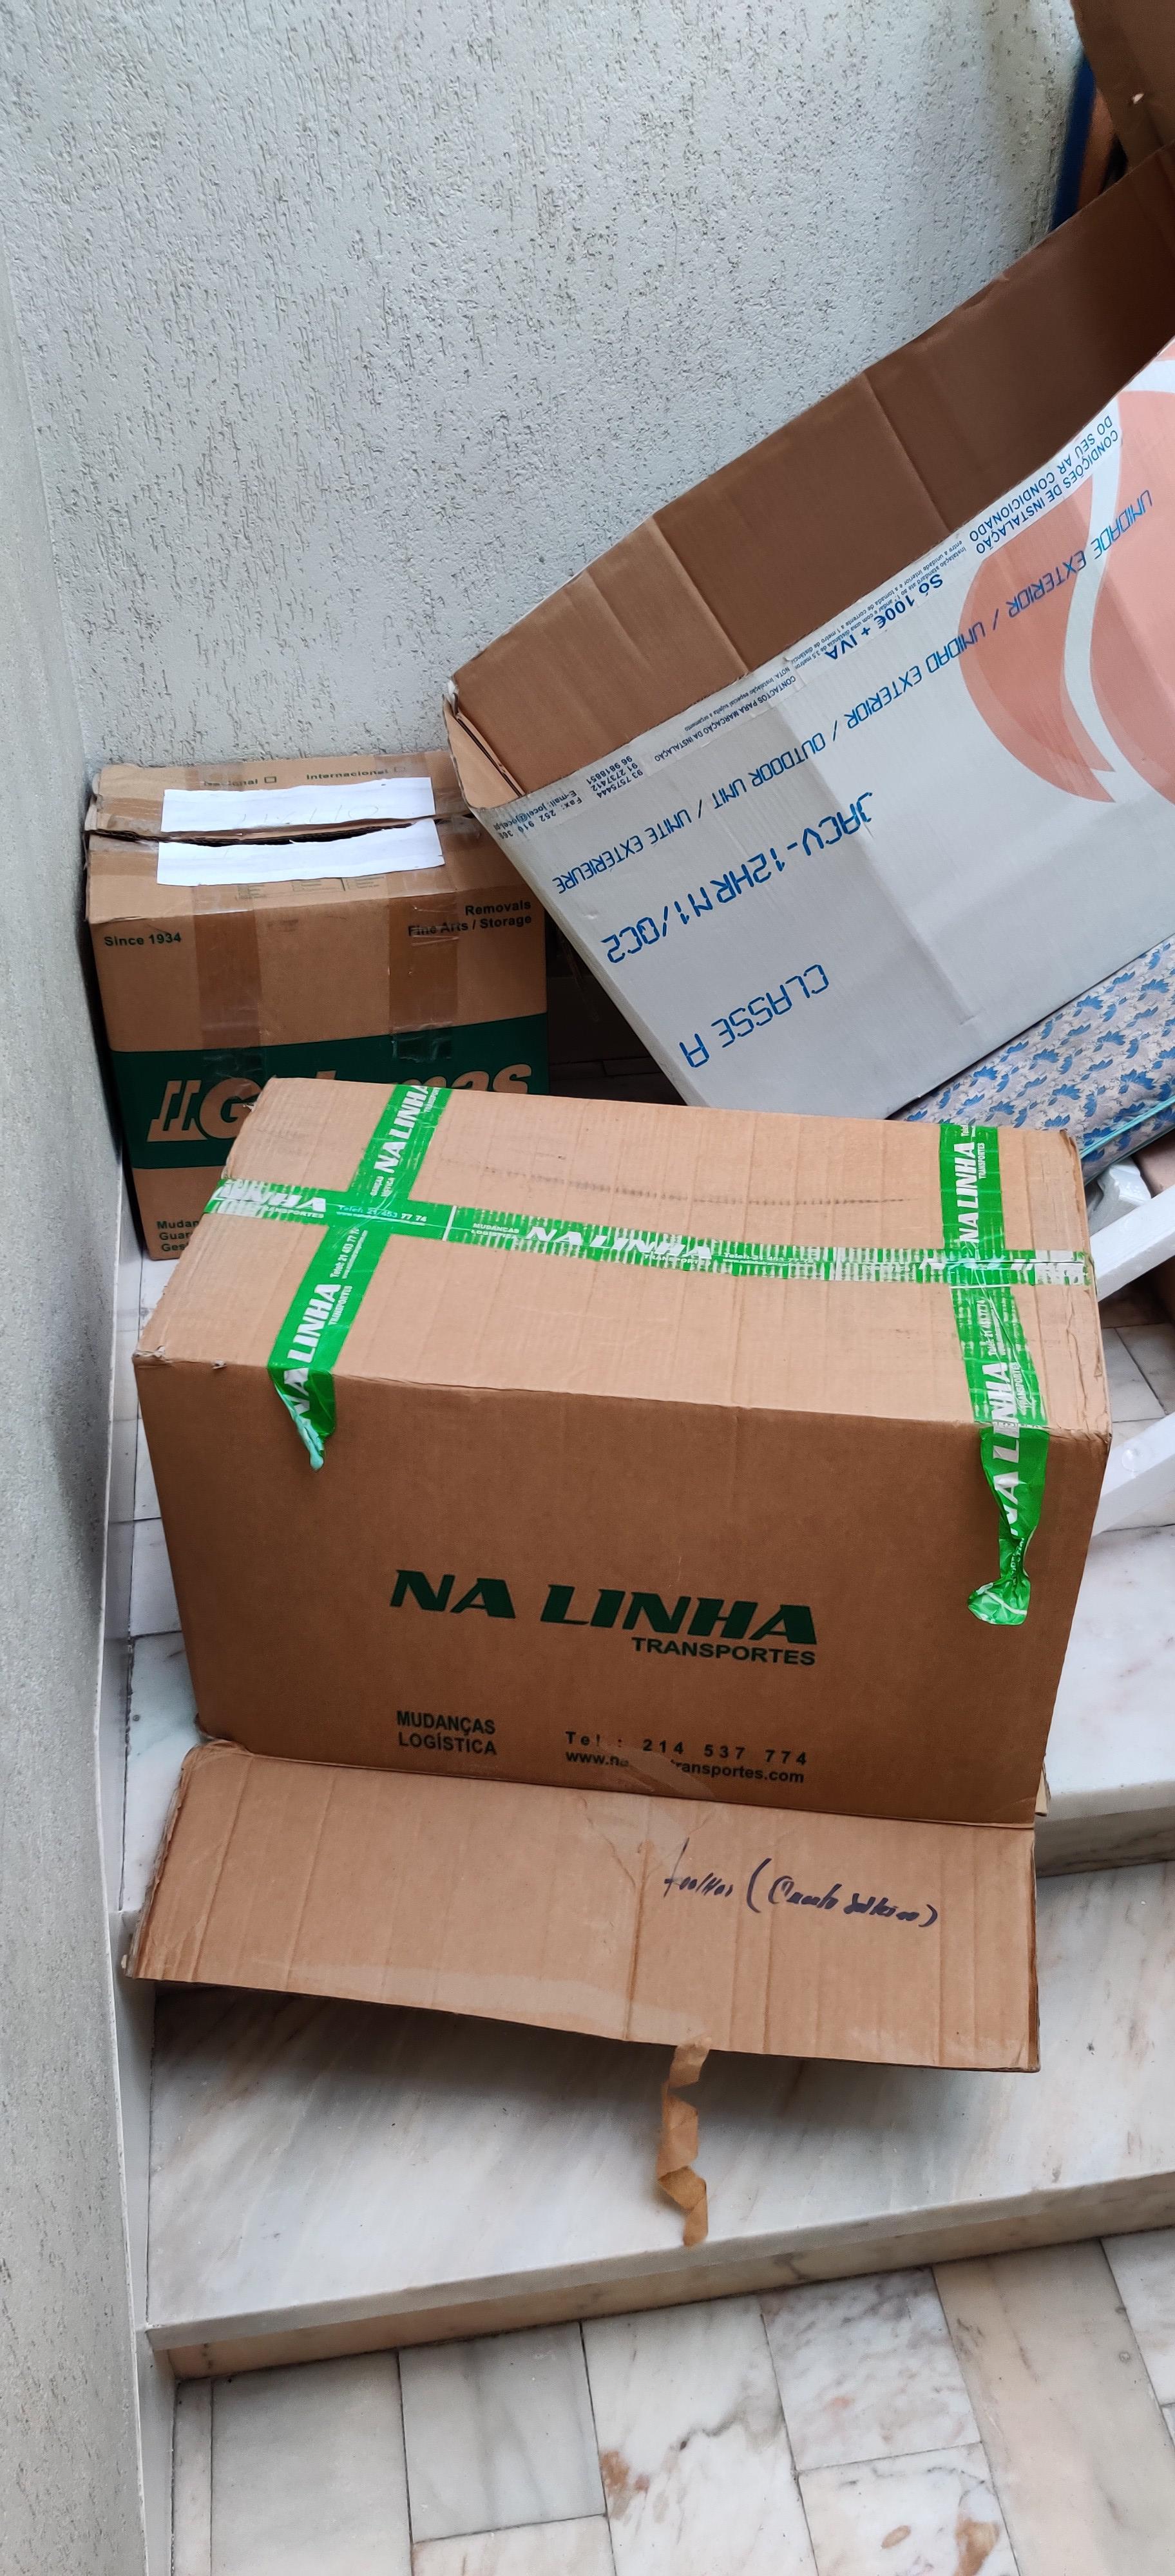
Object: Corrugated carton (Carton)

Object: Corrugated carton (Carton)

Object: Corrugated carton (Carton)

Object: Styrofoam piece (Styrofoam piece)

Object: Styrofoam piece (Styrofoam piece)